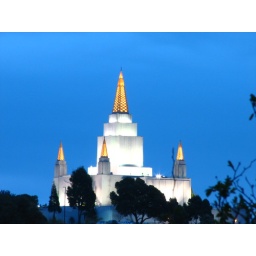
morman temple in the blue light, off highway 13 in the oakland hills - oakland, california